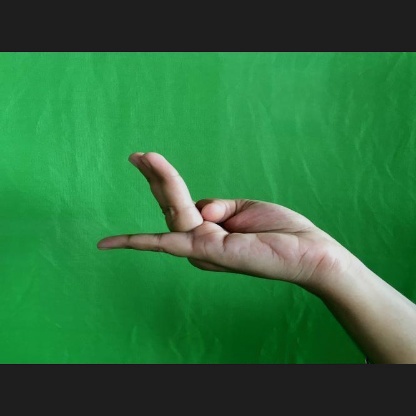
Mudra: Chaturam